Describe the emotion expressed in this image:  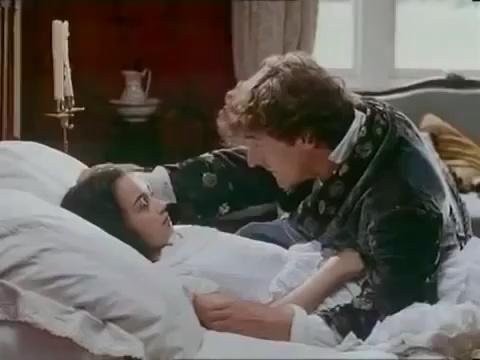
This person displays Suffering, valence and arousal with high intensity.